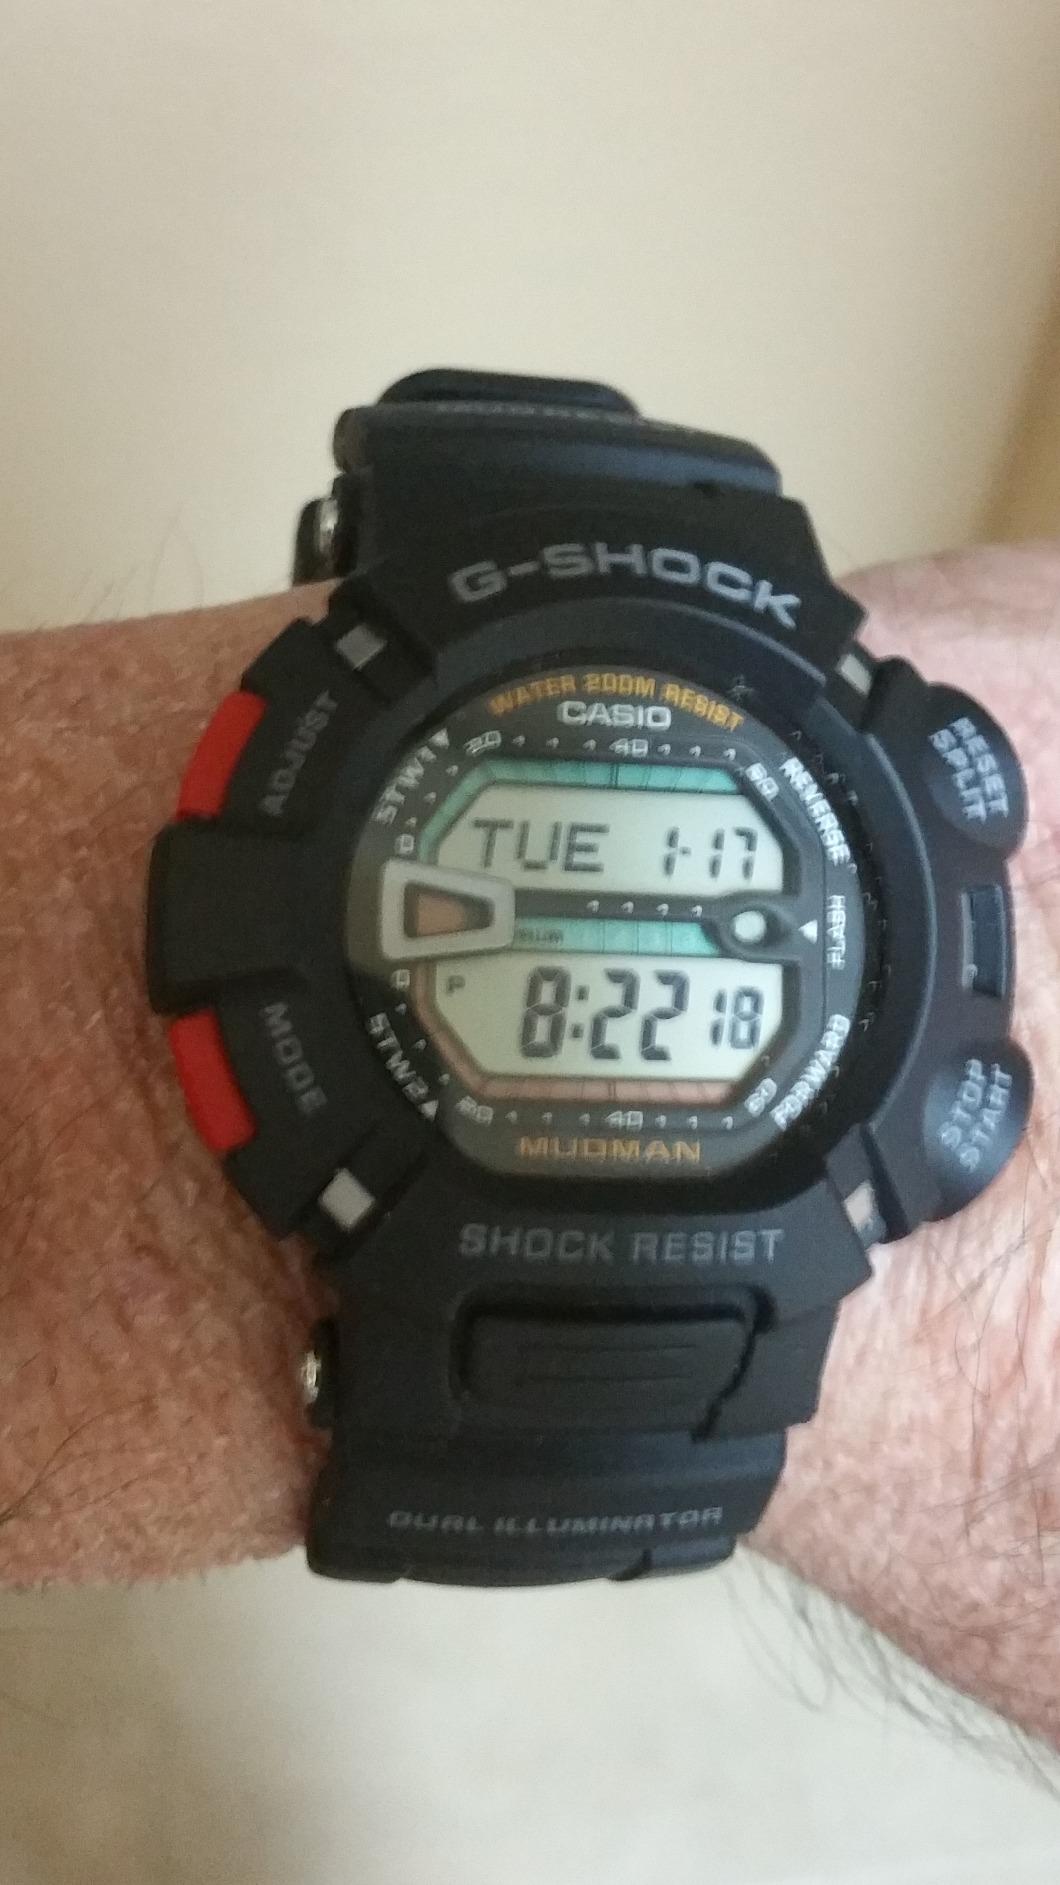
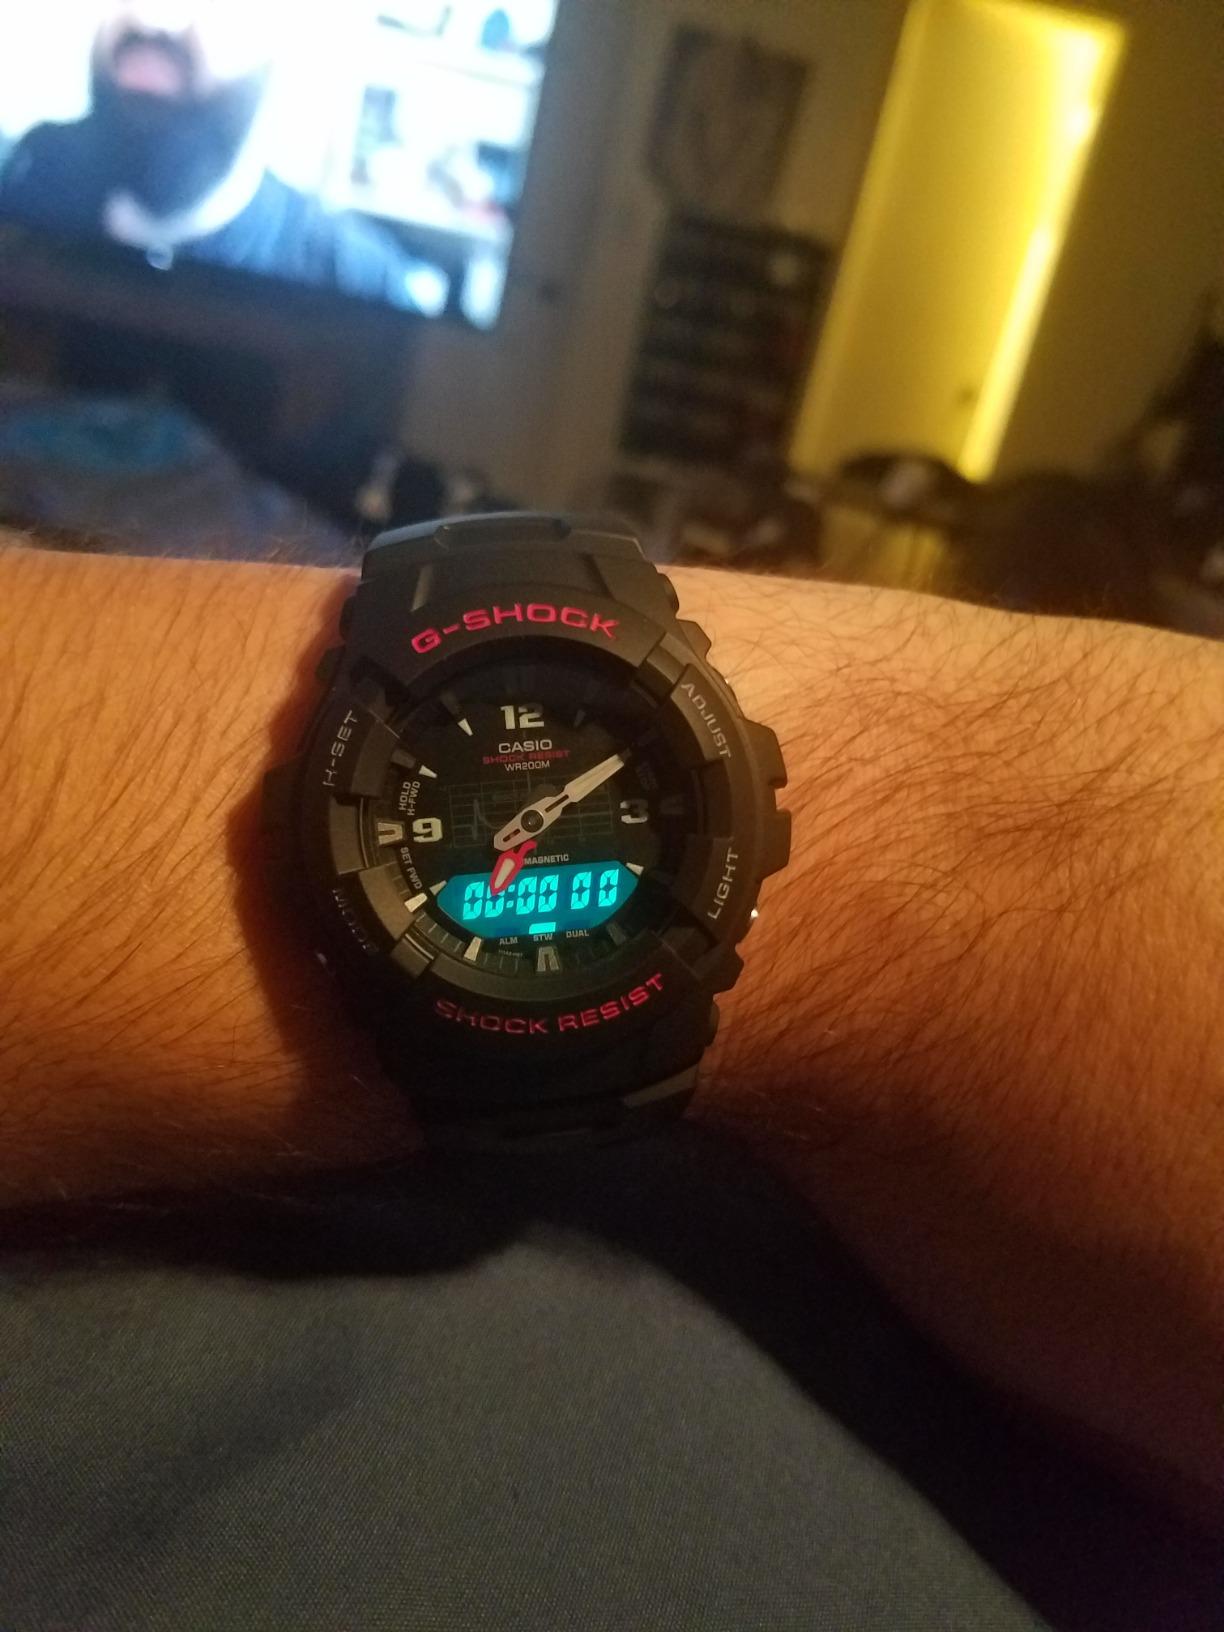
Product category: accessories_watch
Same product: no